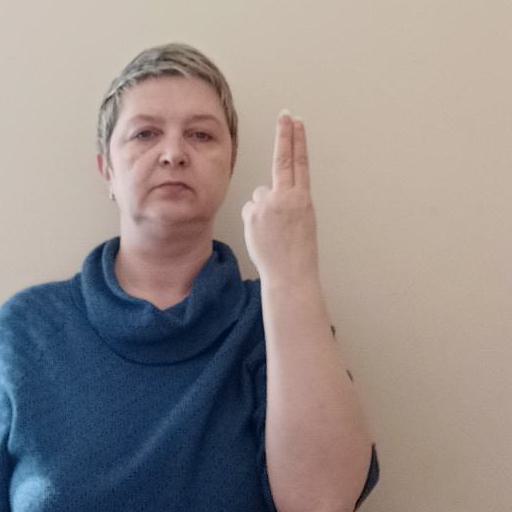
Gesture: two_up_inverted